Gustavus Hindman Miller

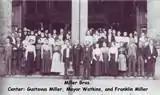
Miller Bros. Center: Gustavus Miller, Mayor Watkins, and Franklin Miller.

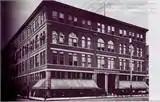
Miller Bros. Co's. Department Store. "The store that made Chattanooga famous."

After this store burned, the brothers raised the money needed and began planning their new Miller Brothers Department Store in the downtown area of Chattanooga. The architect chosen was Reuben Harrison Hunt. The Miller Brothers Building was constructed in 1898 in a Victorian Romanesque style, initially with of space. The building was designed with much open floor space to allow for display of merchandise. One of the most distinguishing features of the building was the large skylight on the fourth floor with an open atrium to all four floors allowing a substantial amount of light into the interior of the building.